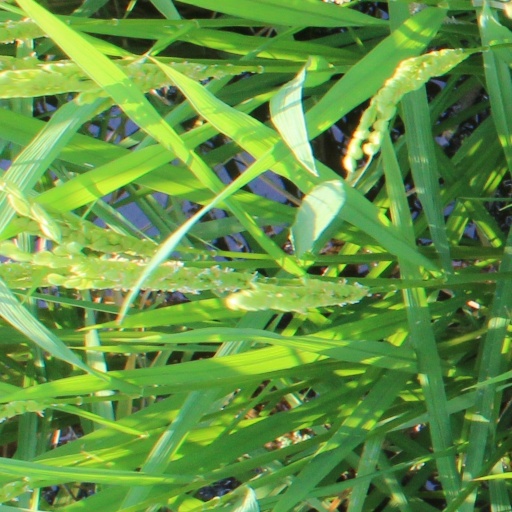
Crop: rice